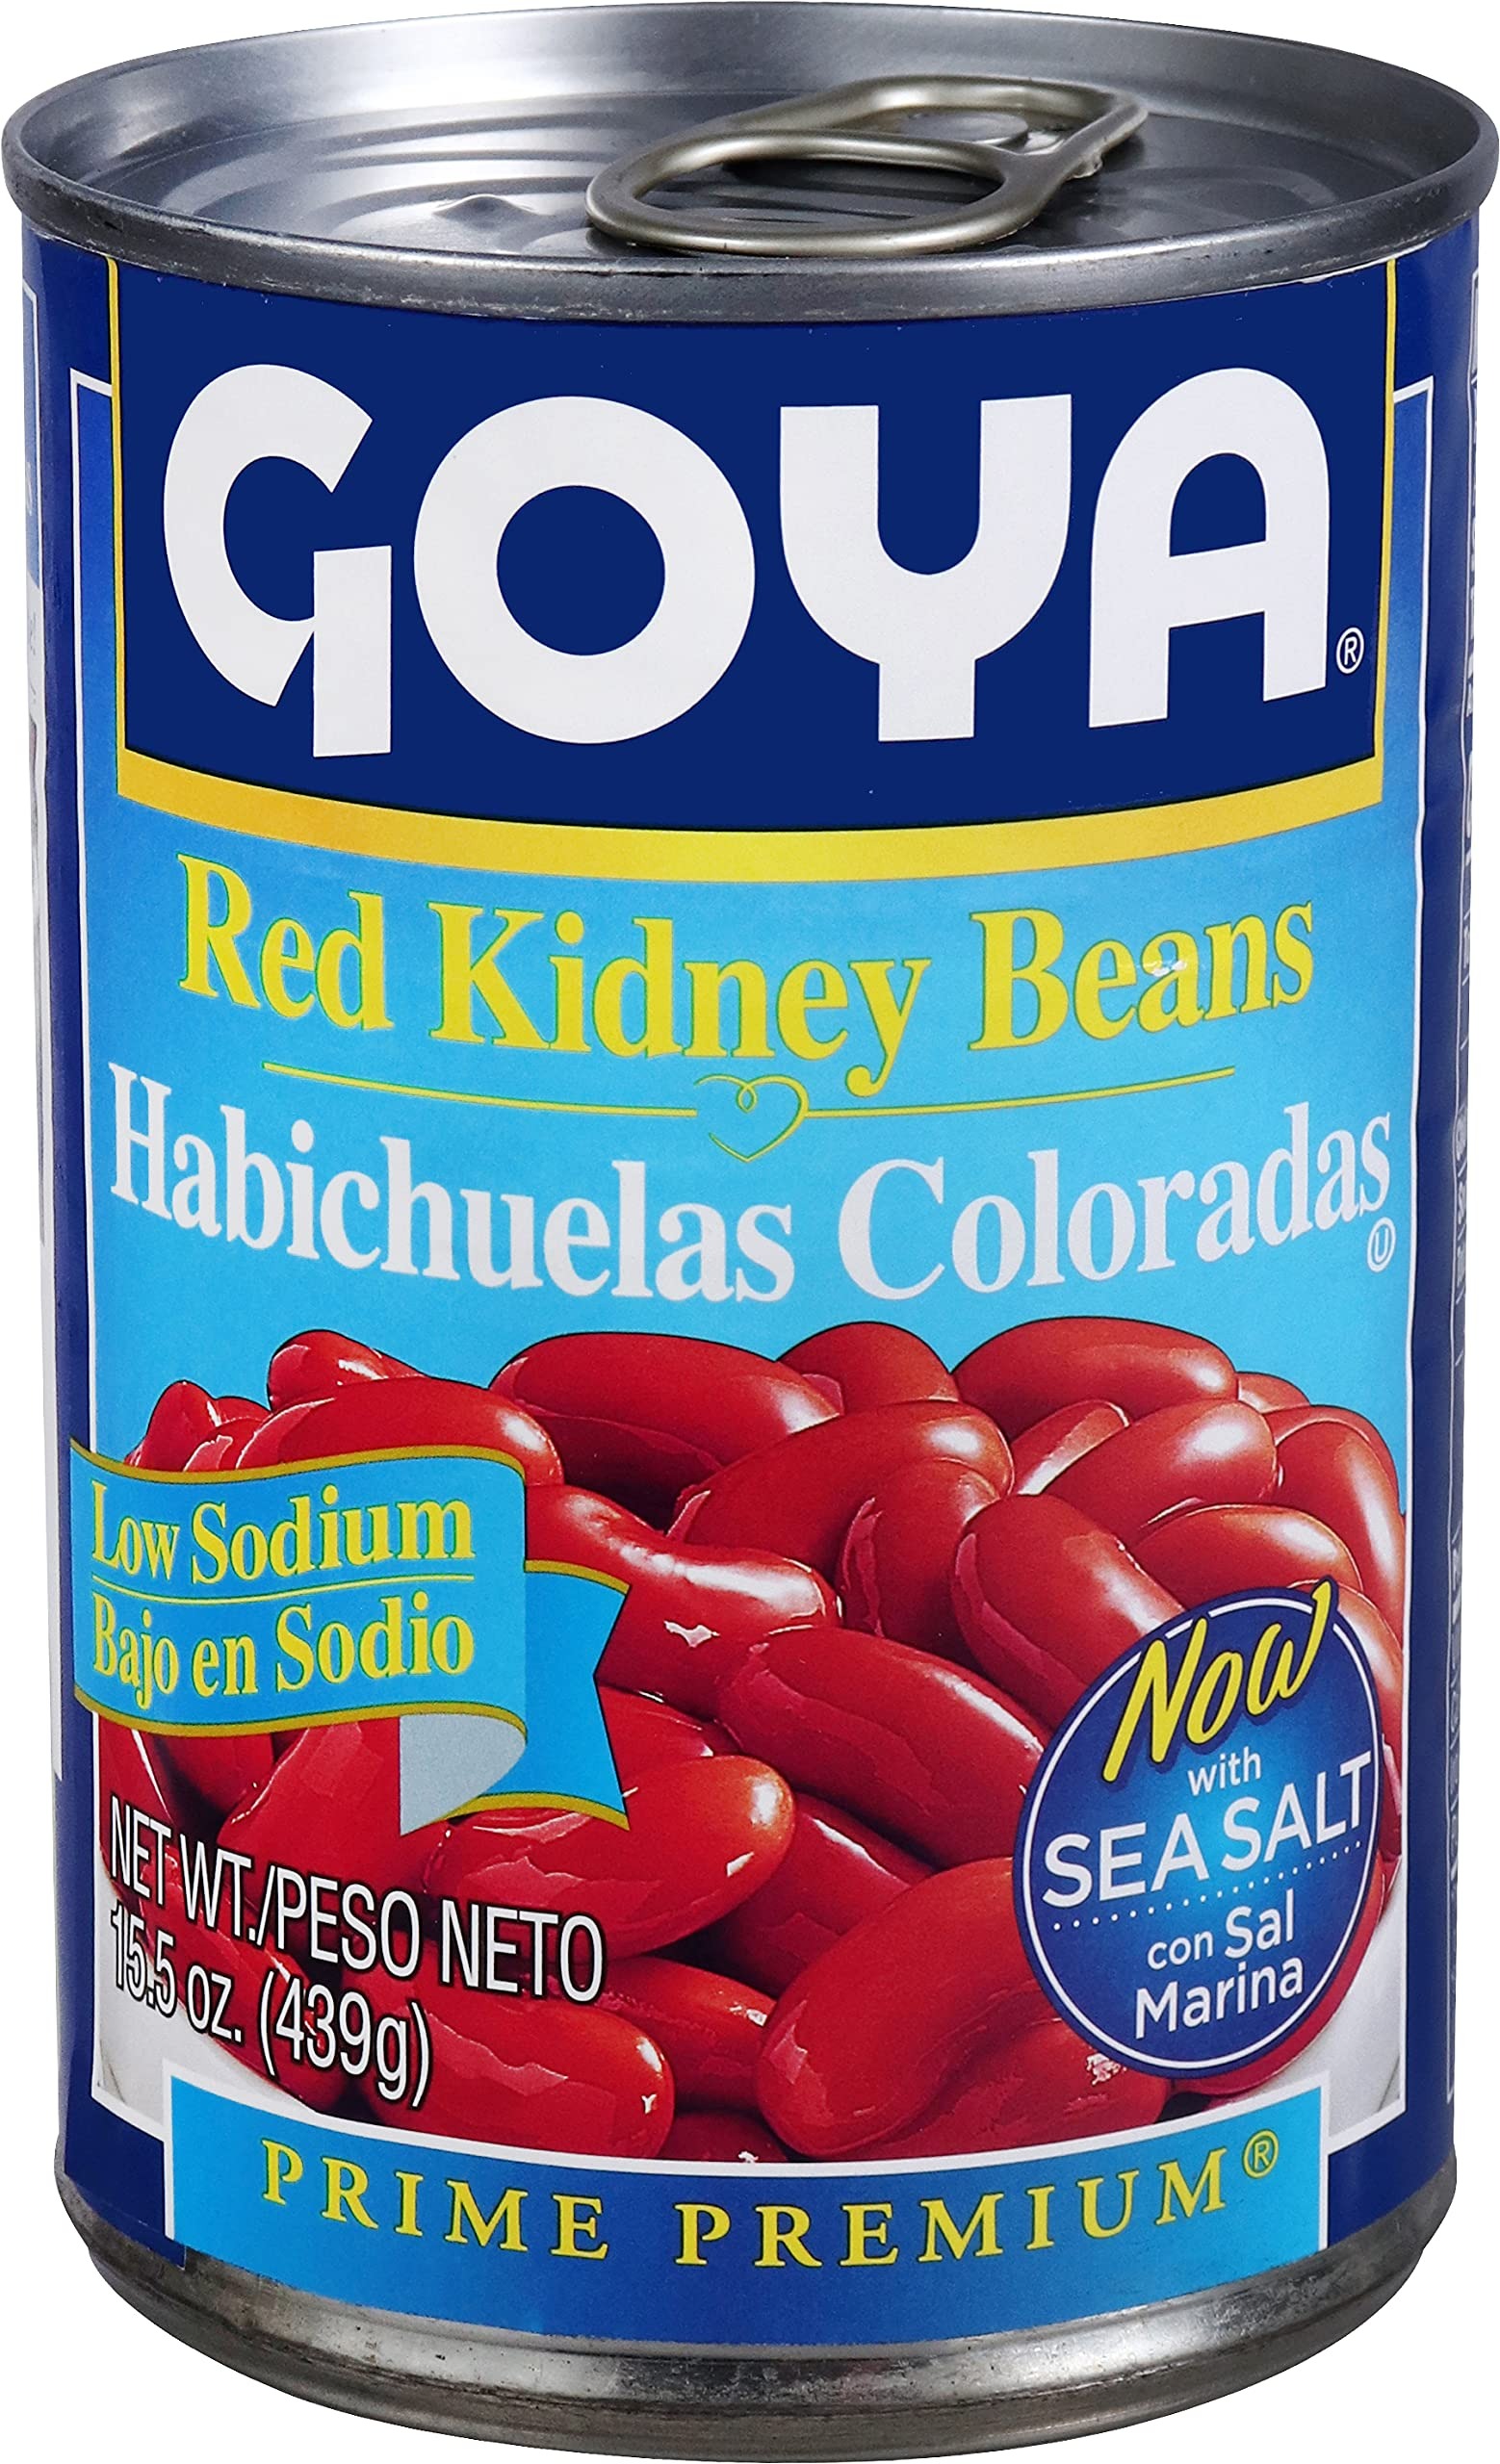
Item Name: Goya Low Sodium Red Kidney Beans, 15.5 oz
Bullet Point 1: ROBUST FLAVOR WITH LESS SODIUM These reduced sodium red kidney beans have a robust flavor and smooth texture They're seasoned with sea salt Use them to prepare delicious chilis, soups, salads and more plant-based meals
Bullet Point 2: EXCELLENT DIET COMPATIBILITY Low Sodium, Fat free, Cholesterol free, Trans Fat Free and Kosher Good Source of Fiber, Iron and Potassium Vegan, Non GMO, Gluten Free
Bullet Point 3: CONVENIENT GOYA Low Sodium Canned Red Kidney Beans are a perfect fit for a busy lifestyle Use the Easy Open Lid, then season, heat and serve
Bullet Point 4: PRIME PREMIUM QUALITY If it's Goya it has to be good ¡Si es Goya tiene que ser bueno
Bullet Point 5: ONE 15.5 OZ CAN Enjoy GOYA's line of Low Sodium Beans in single unit cans and multipacks on Amazon Fresh, Amazon Retail and Prime Pantry
Value: 15.5
Unit: Ounce

Price: 1.54